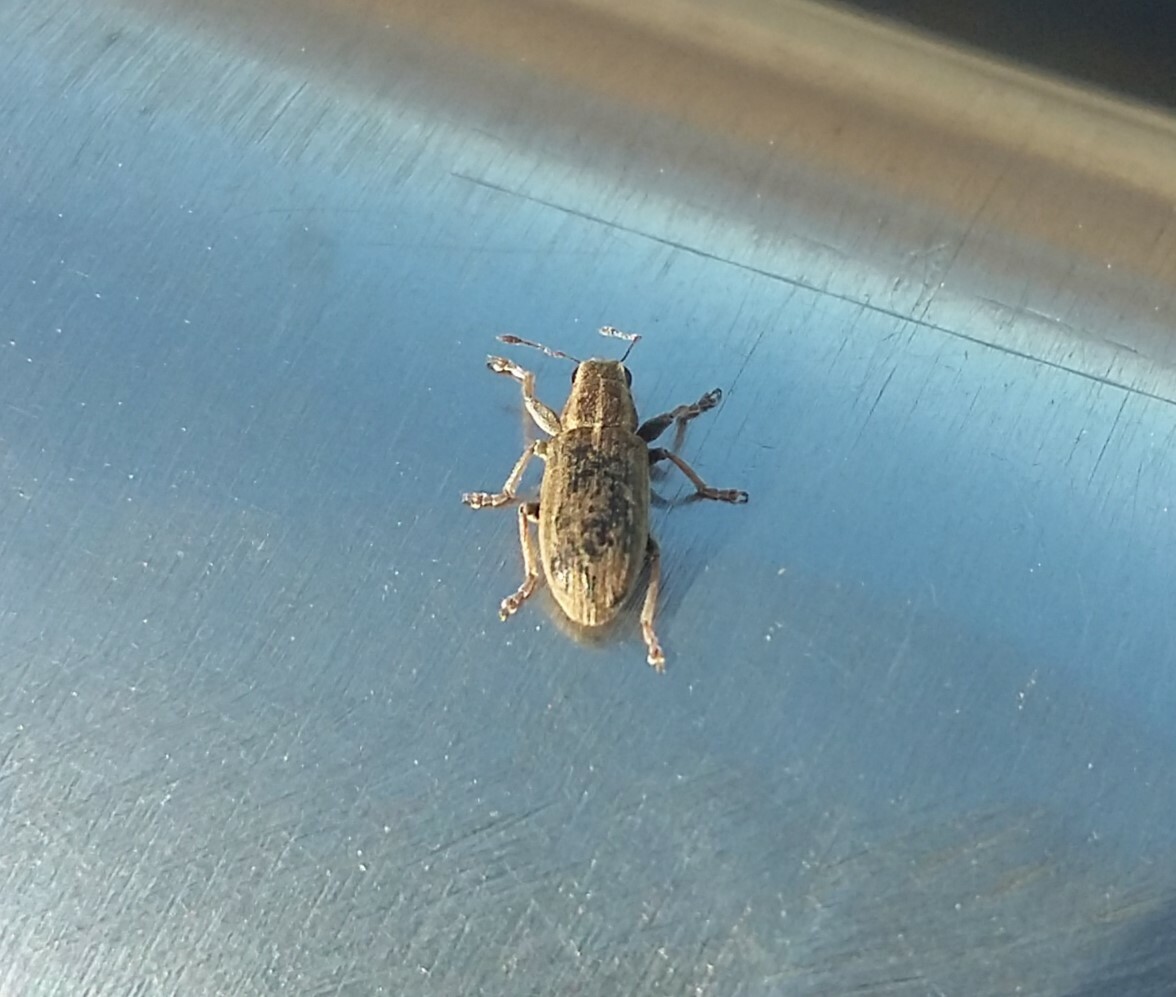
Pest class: pea_leaf_weevil